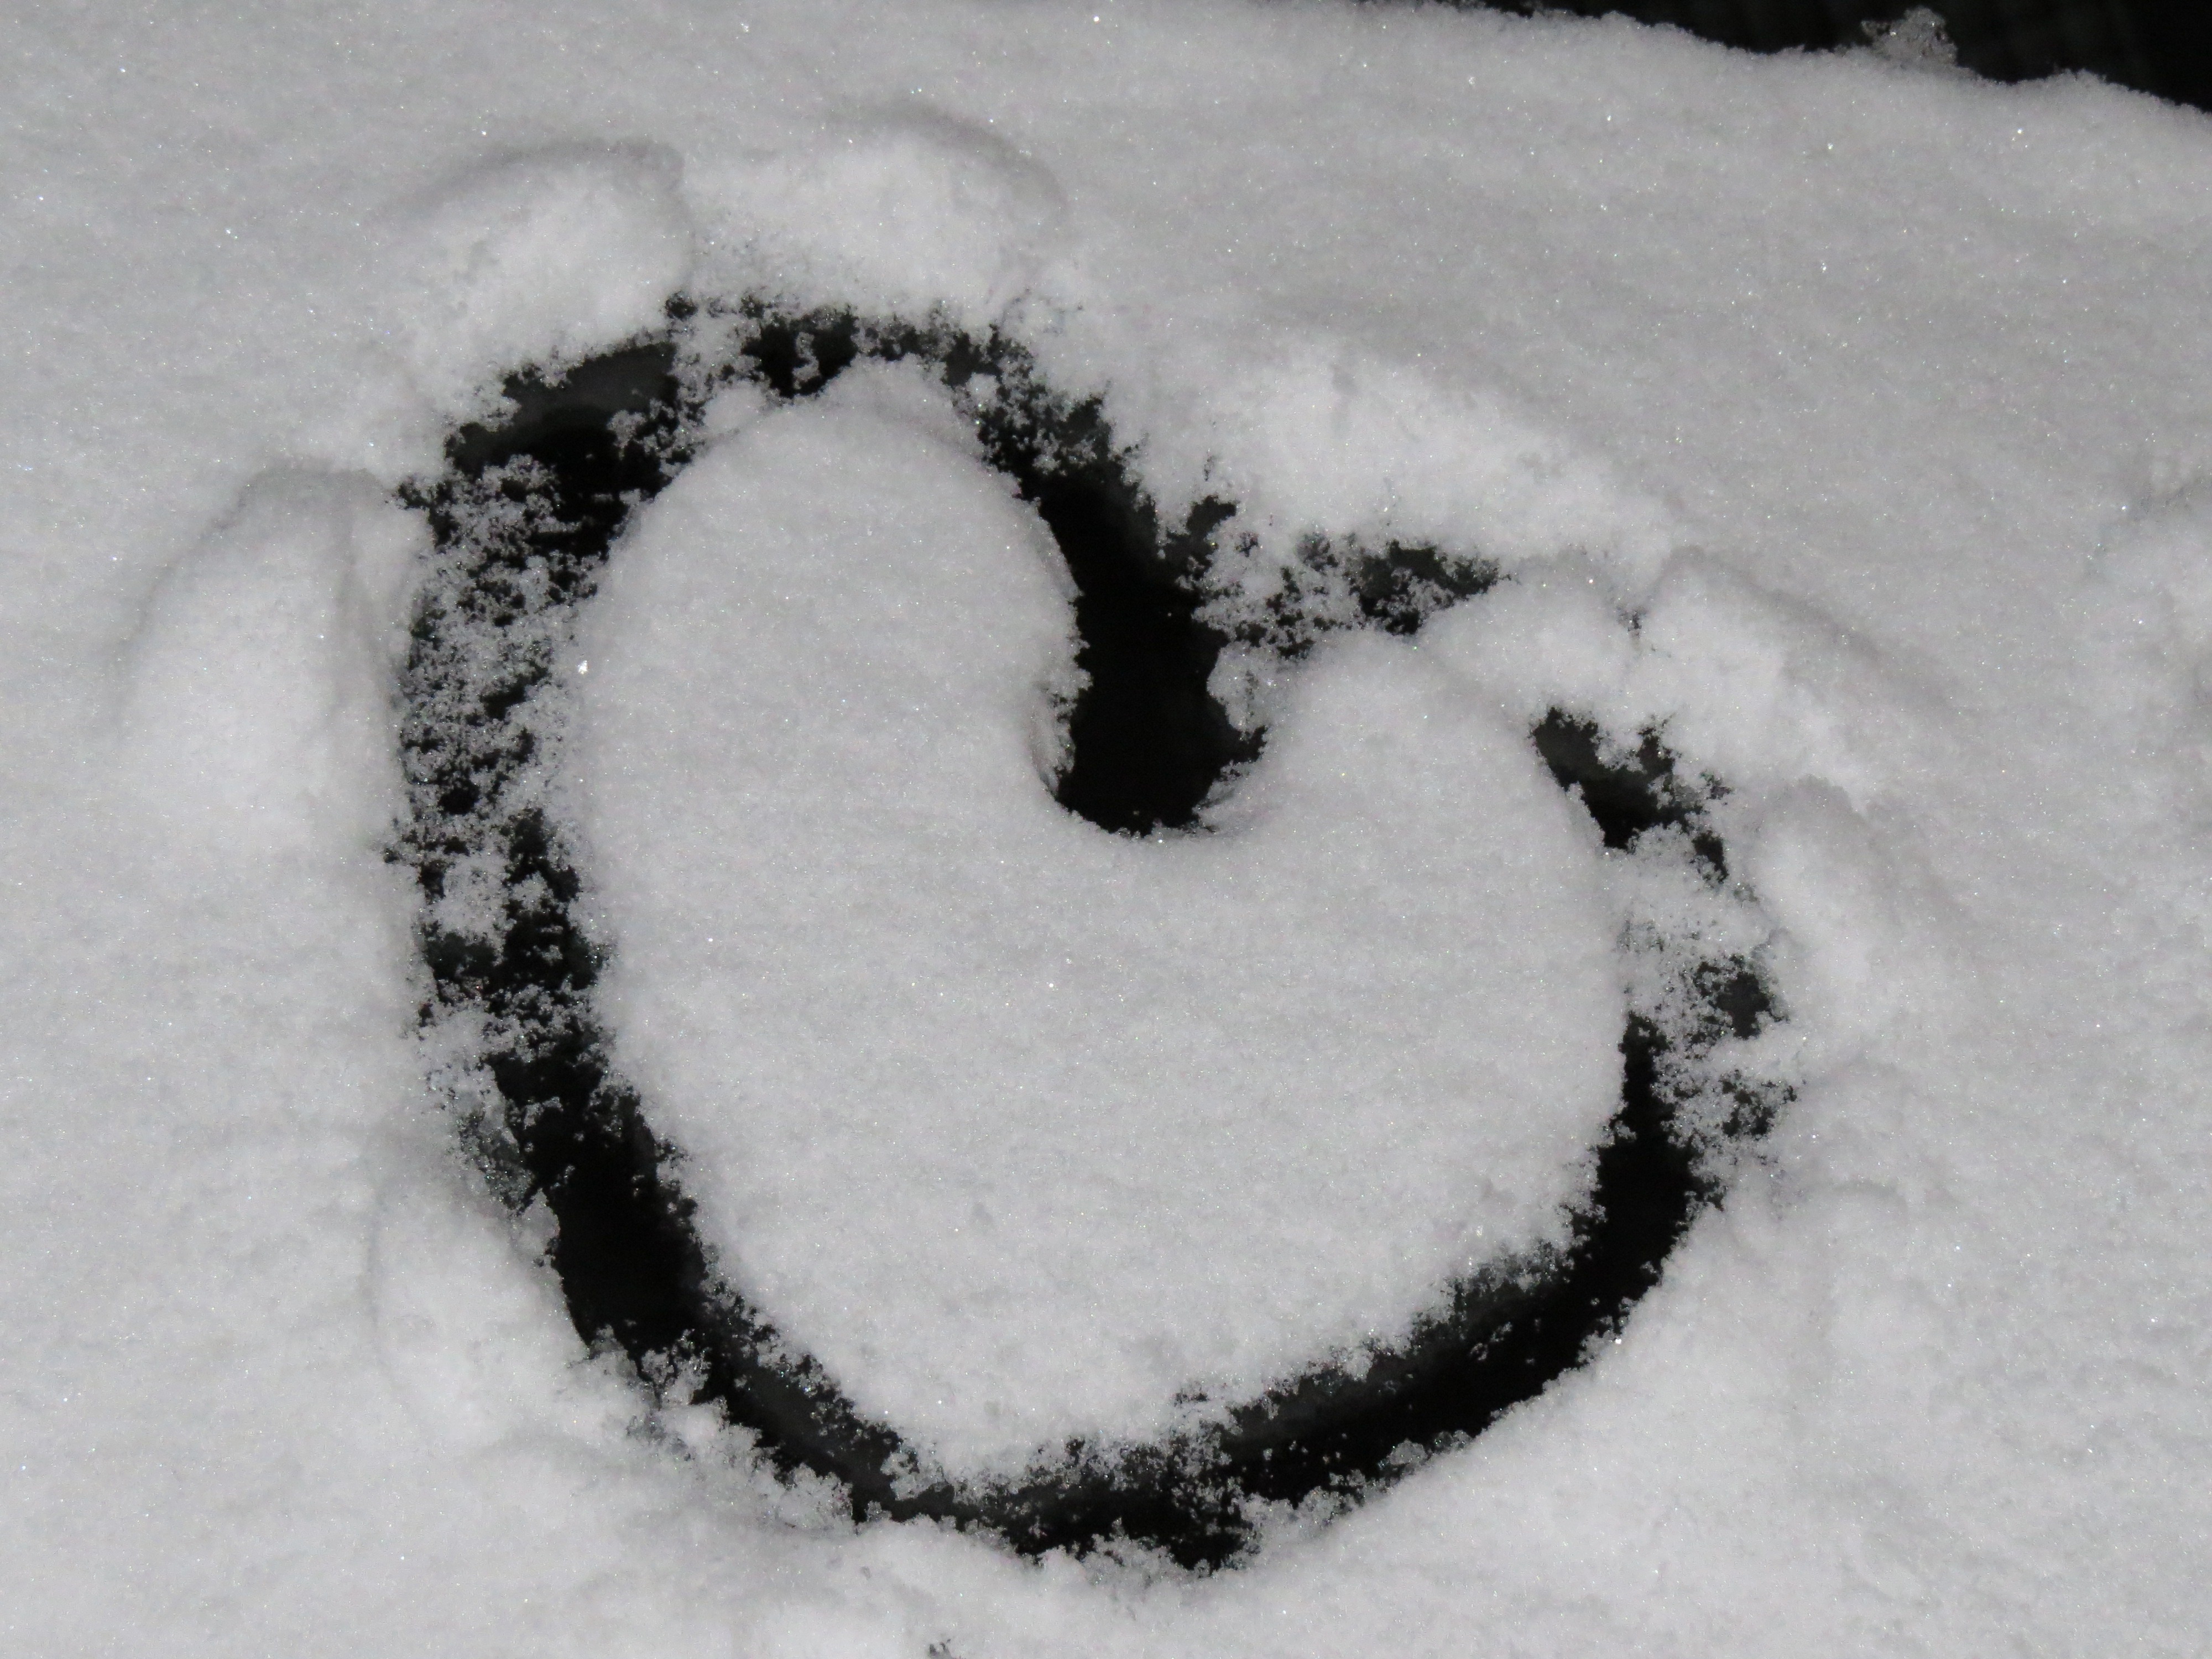
snow, cold, winter, black and white, white, love, heart, weather, monochrome, season, blizzard, freezing, i love you, i like you, monochrome photography, snow heart, winter storm